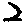
Label: 2